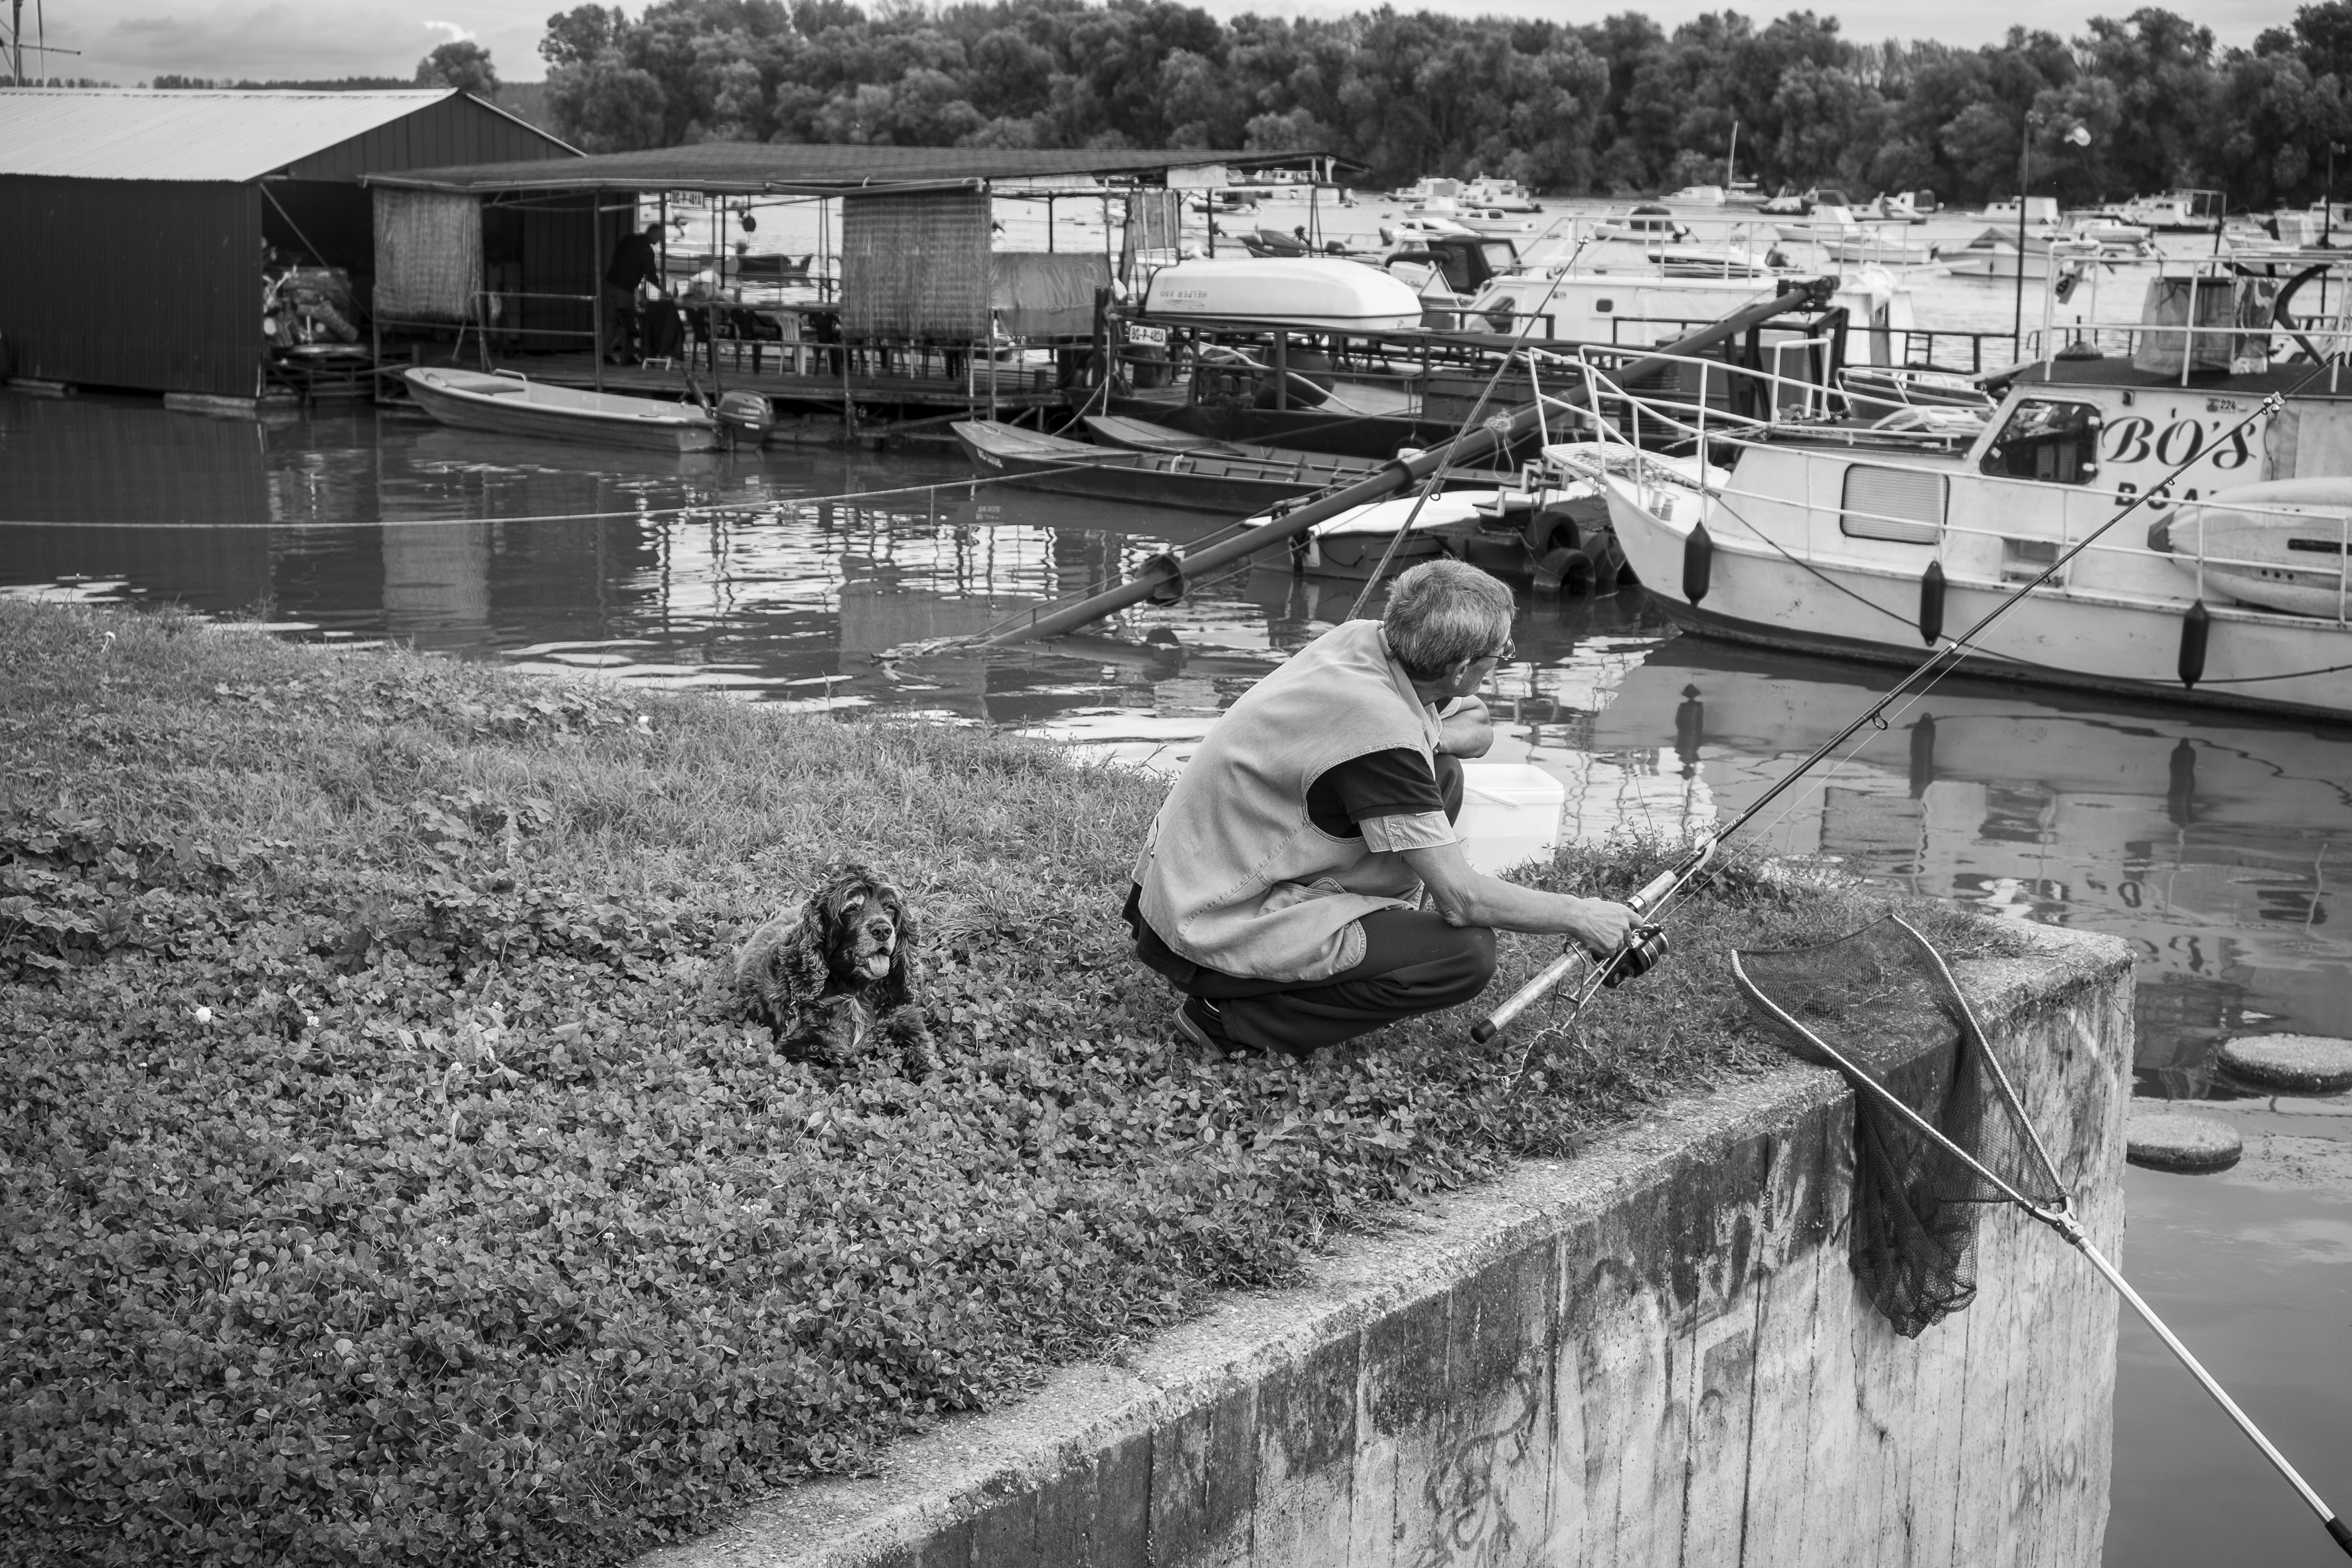
black and white, street, urban, travel, fujifilm, vehicle, monochrome, waterway, bw, blackandwhite, blackwhite, serbia, cool image, noiretblanc, fuji, fujix, fujixe1, belgrade, monochrome photography